Dr. Oetker

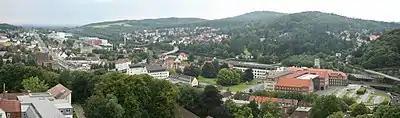
Dr. Oetker factory premises in Bielefeld, Germany

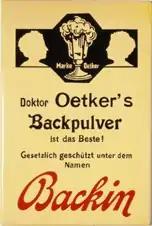
A 10-g Backin package (1902)

The company was founded by August Oetker in 1891. The first product developed was Backin, a measured amount of baking powder that, when mixed with of flour and other ingredients, produced a cake.